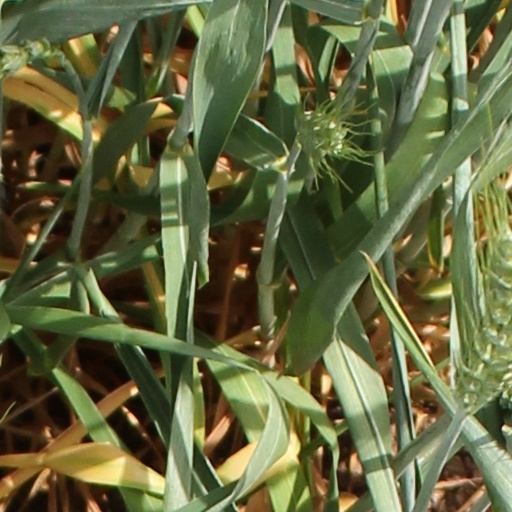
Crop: wheat